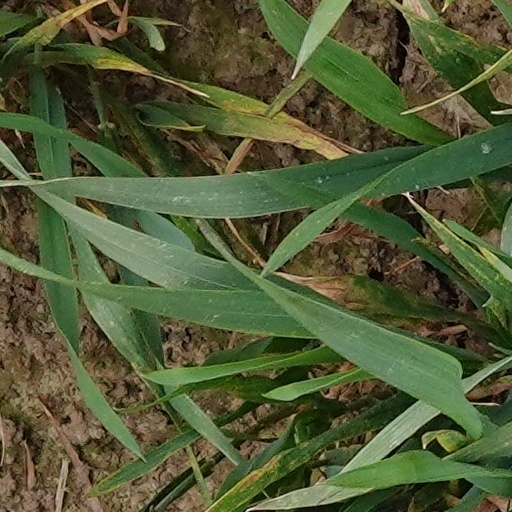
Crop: wheat